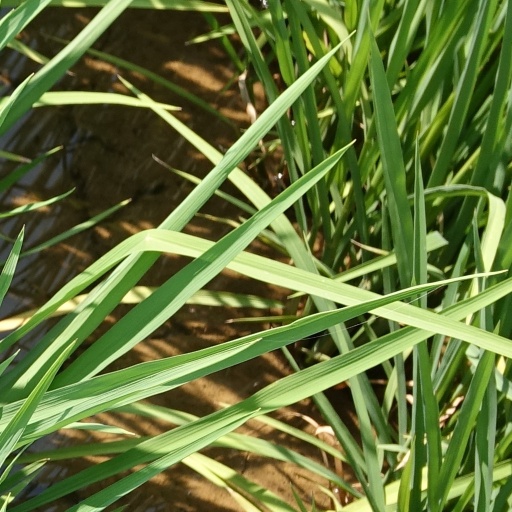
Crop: rice